Sir James Whitehead, 1st Baronet

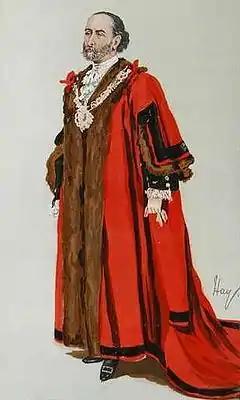
A caricature of Whitehead in Vanity Fair, 1889. The caption was "Bonnie Westmoreland".

Sir James Whitehead, 1st Baronet DL (2 March 1834 – 20 October 1917) was a British merchant and Liberal Party politician.